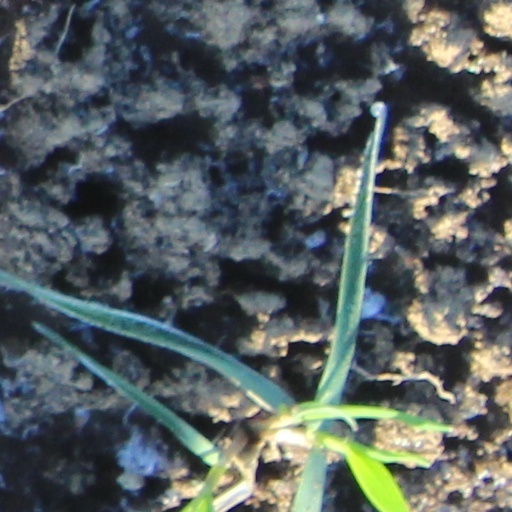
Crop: wheat